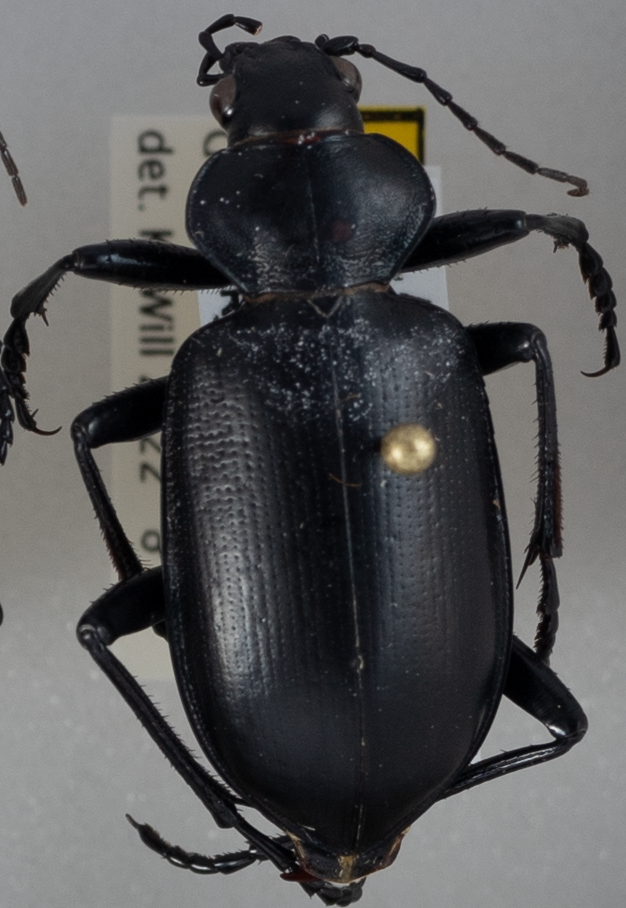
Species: Calosoma peregrinator
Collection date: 2021-08-10
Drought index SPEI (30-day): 2.09
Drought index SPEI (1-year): -0.668
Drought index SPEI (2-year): -0.926